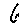
Label: 6